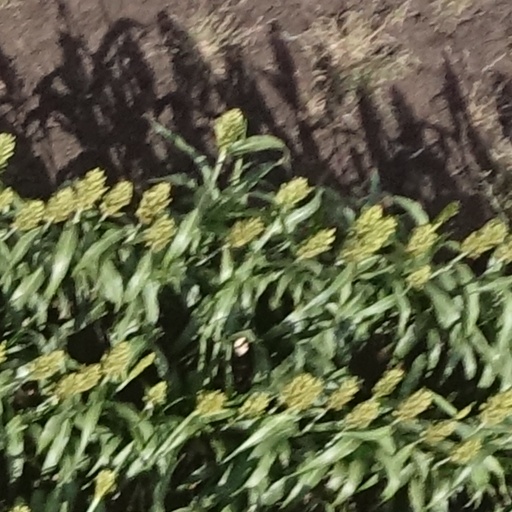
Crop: sorghum